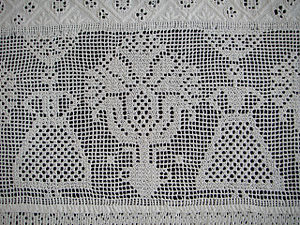
Hedebosyning / Teknikker / Dragværk
Dragværk. Hedebosyning fra perioden ca. 1750 - 1840
Hedebosyning fra perioden ca. 1750 - 1840
Hedebosyninger er de broderede arbejder, der stammer fra Hedeboegnen, som har været syet af bondebefolkningen i 1700-tallet til ca. 1850.